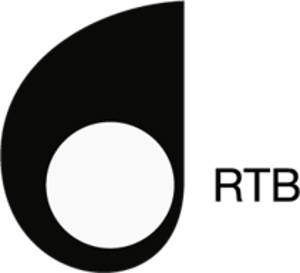
Ancien logo de la chaîne belge de La Une (RTBF) entre 1960 et 1977
La Radiodiffusion-télévision belge, du nom entier Radiodiffusion-télévision belge, émissions françaises, est un institut chargé du service public de la radiodiffusion et de la télévision belge de langue française, fondé le 18 mai 1960. Il est remplacé le 12 décembre 1977 par la Radio-télévision belge de la Communauté française.
La Une est une chaîne de télévision généraliste publique de la Communauté française de Belgique appartenant à la RTBF.
Michel Olyff, né en 1927 à Anvers, est un graphiste belge.